4th Air Group

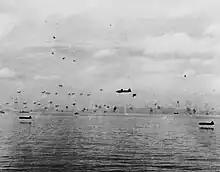
G4M bombers performing an extremely low-level torpedo attack on Allied ships off Guadalcanal on 8 August 1942.

On 7 August 1942, the 4th Air Group prepared to strike a newly discovered enemy airfield near Milne Bay on New Guinea, when the shocking news of the Allied landing on Guadalcanal came in. The commanders decided that there was no time to exchange bombs for torpedoes and sent 27 G4M bombers to attack the beach near Lunga Point. The formation was led by Lieutenant Rempei Egawa and reached Guadalcanal shortly after 13:00. They scored no hits on the ships, for the loss of four aircraft. The next morning, Lieutenant Shigeru Kotani (senior Buntaichō) led 17 bombers from the 4th Air Group (joined by nine from Misawa Air Group), this time properly equipped with torpedoes, for another strike against the ships near the beachhead. The ship-based anti-aircraft fire decimated the formation and only a few aircraft managed to release their torpedoes, one damaging a destroyer. On top of that, the few surviving aircraft were then ambushed by F4F fighters on the way out. In total, only five severely damaged aircraft managed to return to Rabaul and 125 men perished in the attack, including all officers.